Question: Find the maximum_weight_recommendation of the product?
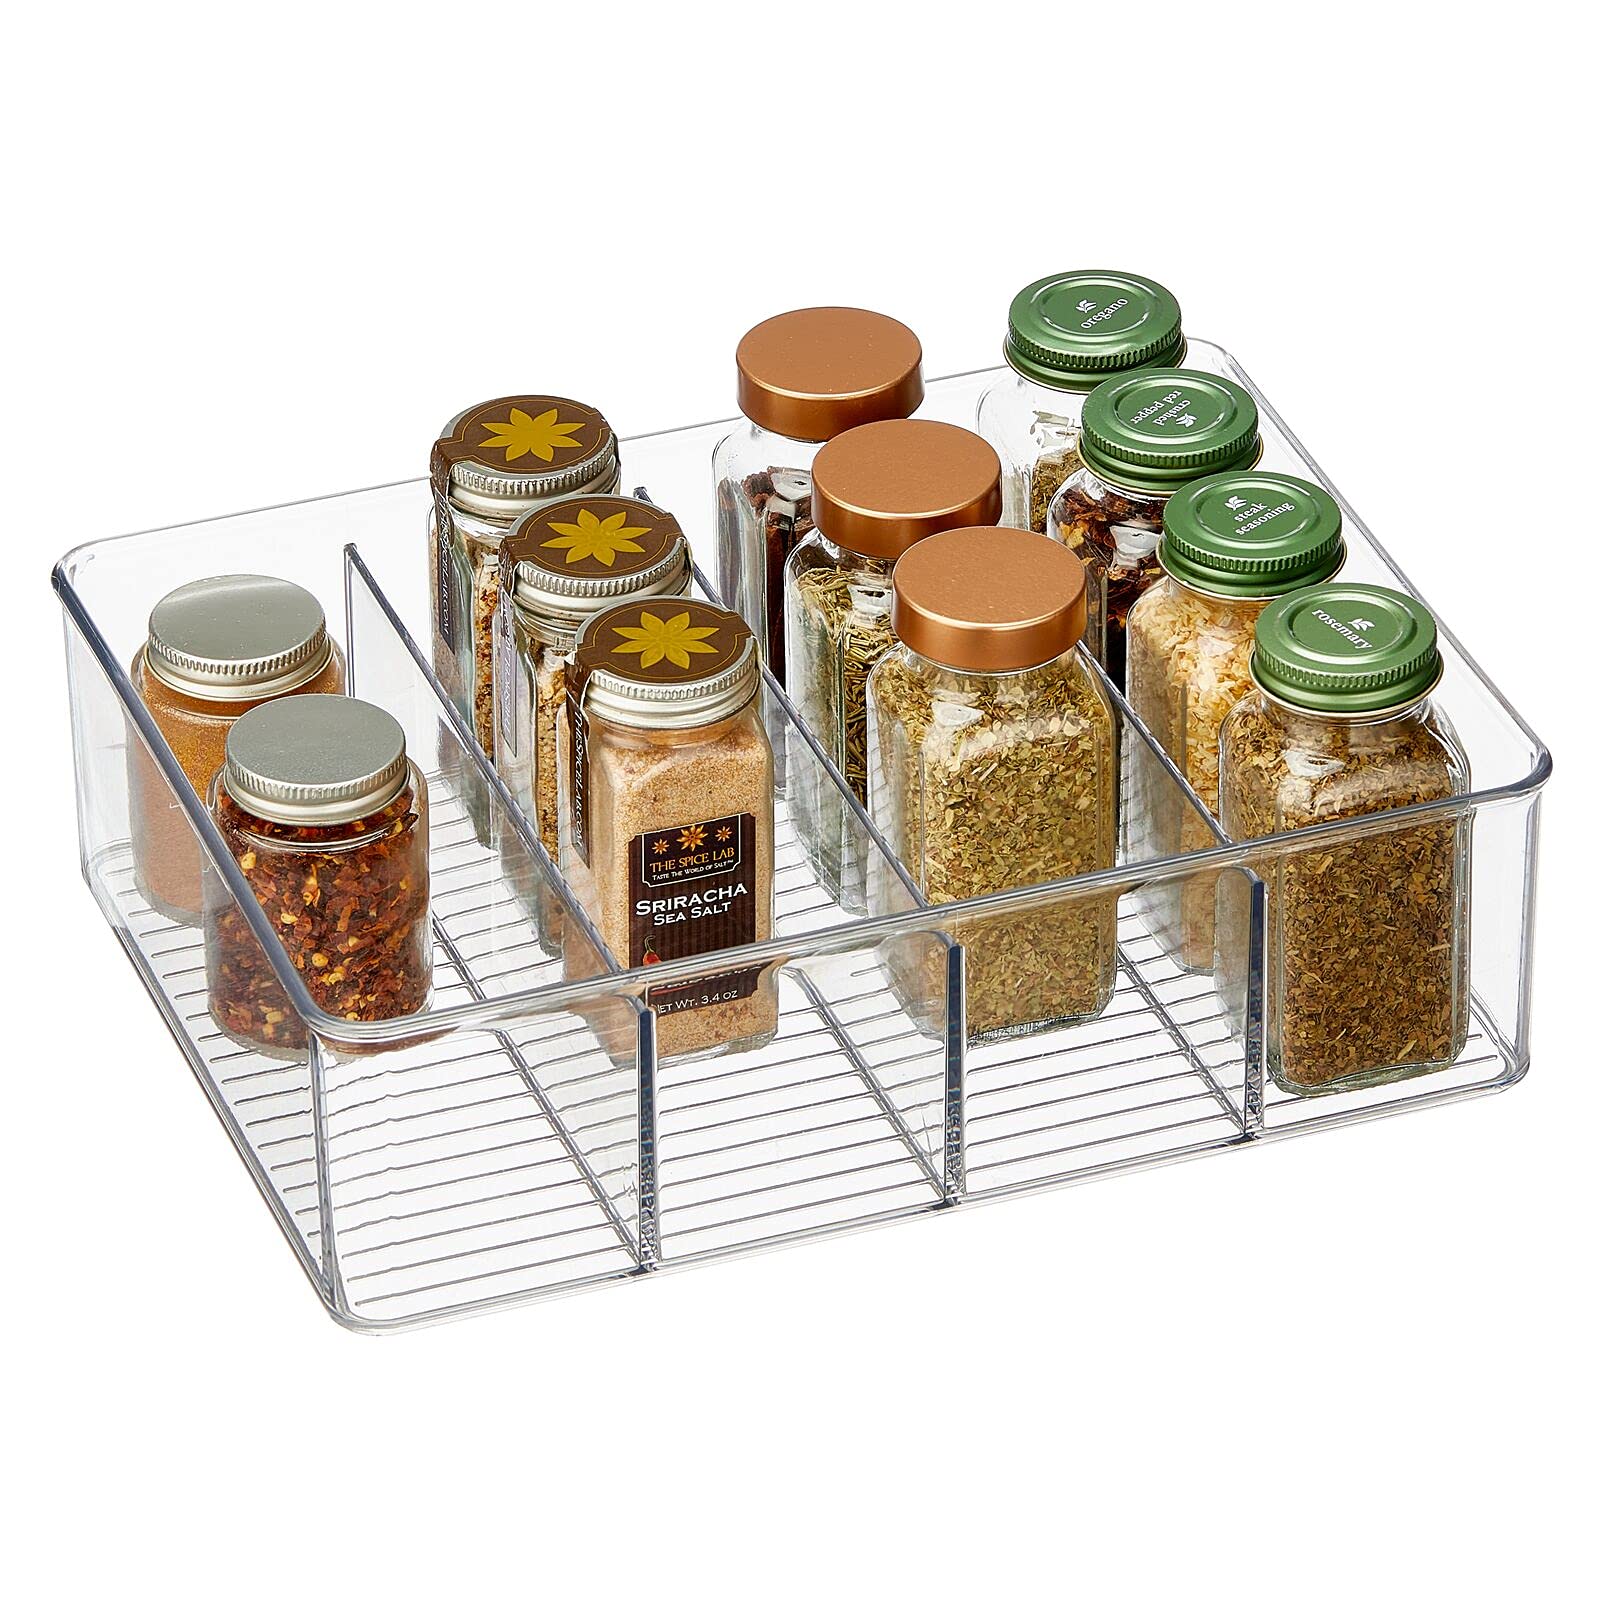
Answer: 3.4 ounce